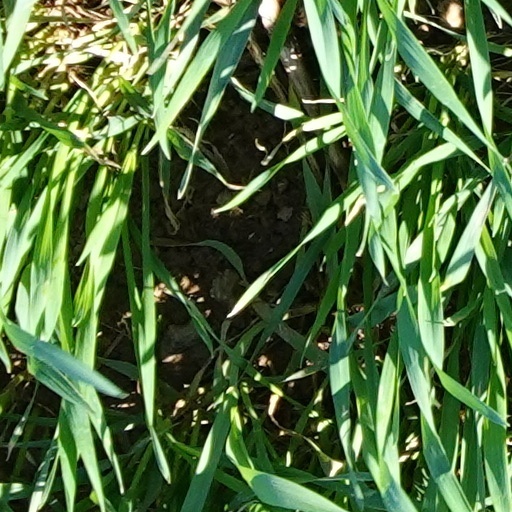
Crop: wheat